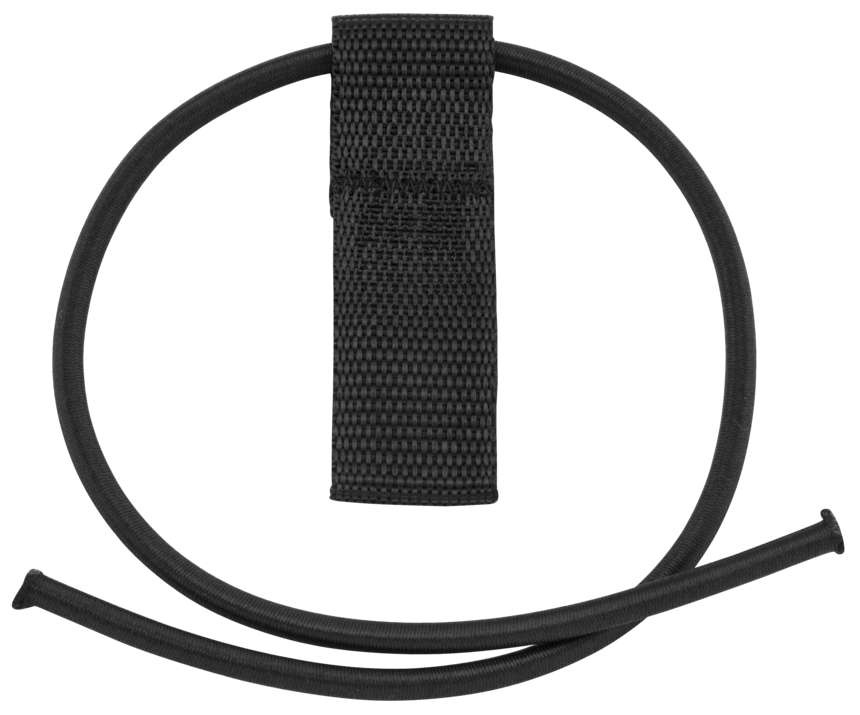
BUNGEE STRAP FOR 15-7051
BUNGEE STRAP FOR 15-7051
Brand: QuadBoss
Category: Sporting Goods > Outdoor Recreation > Hang Gliding & Skydiving